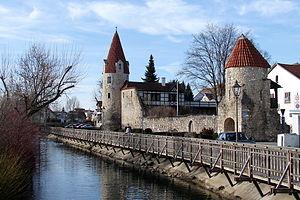
L'Abens est une rivière allemande d'une longueur de 53 km qui coule dans le land de Bavière. Elle est un affluent en rive droite du Danube.
Abensberg est une ville de Bavière à 22 kilomètres au sud-ouest de Ratisbonne, arrosée par l'Abens, petit affluent droit du Danube. Ancienne résidence des comtes d'Abensberg, on peut encore y trouver des restes de l'Abusena ou Arusena des Romains. Napoléon y battit les Autrichiens le 20 avril 1809 à la bataille du même nom.